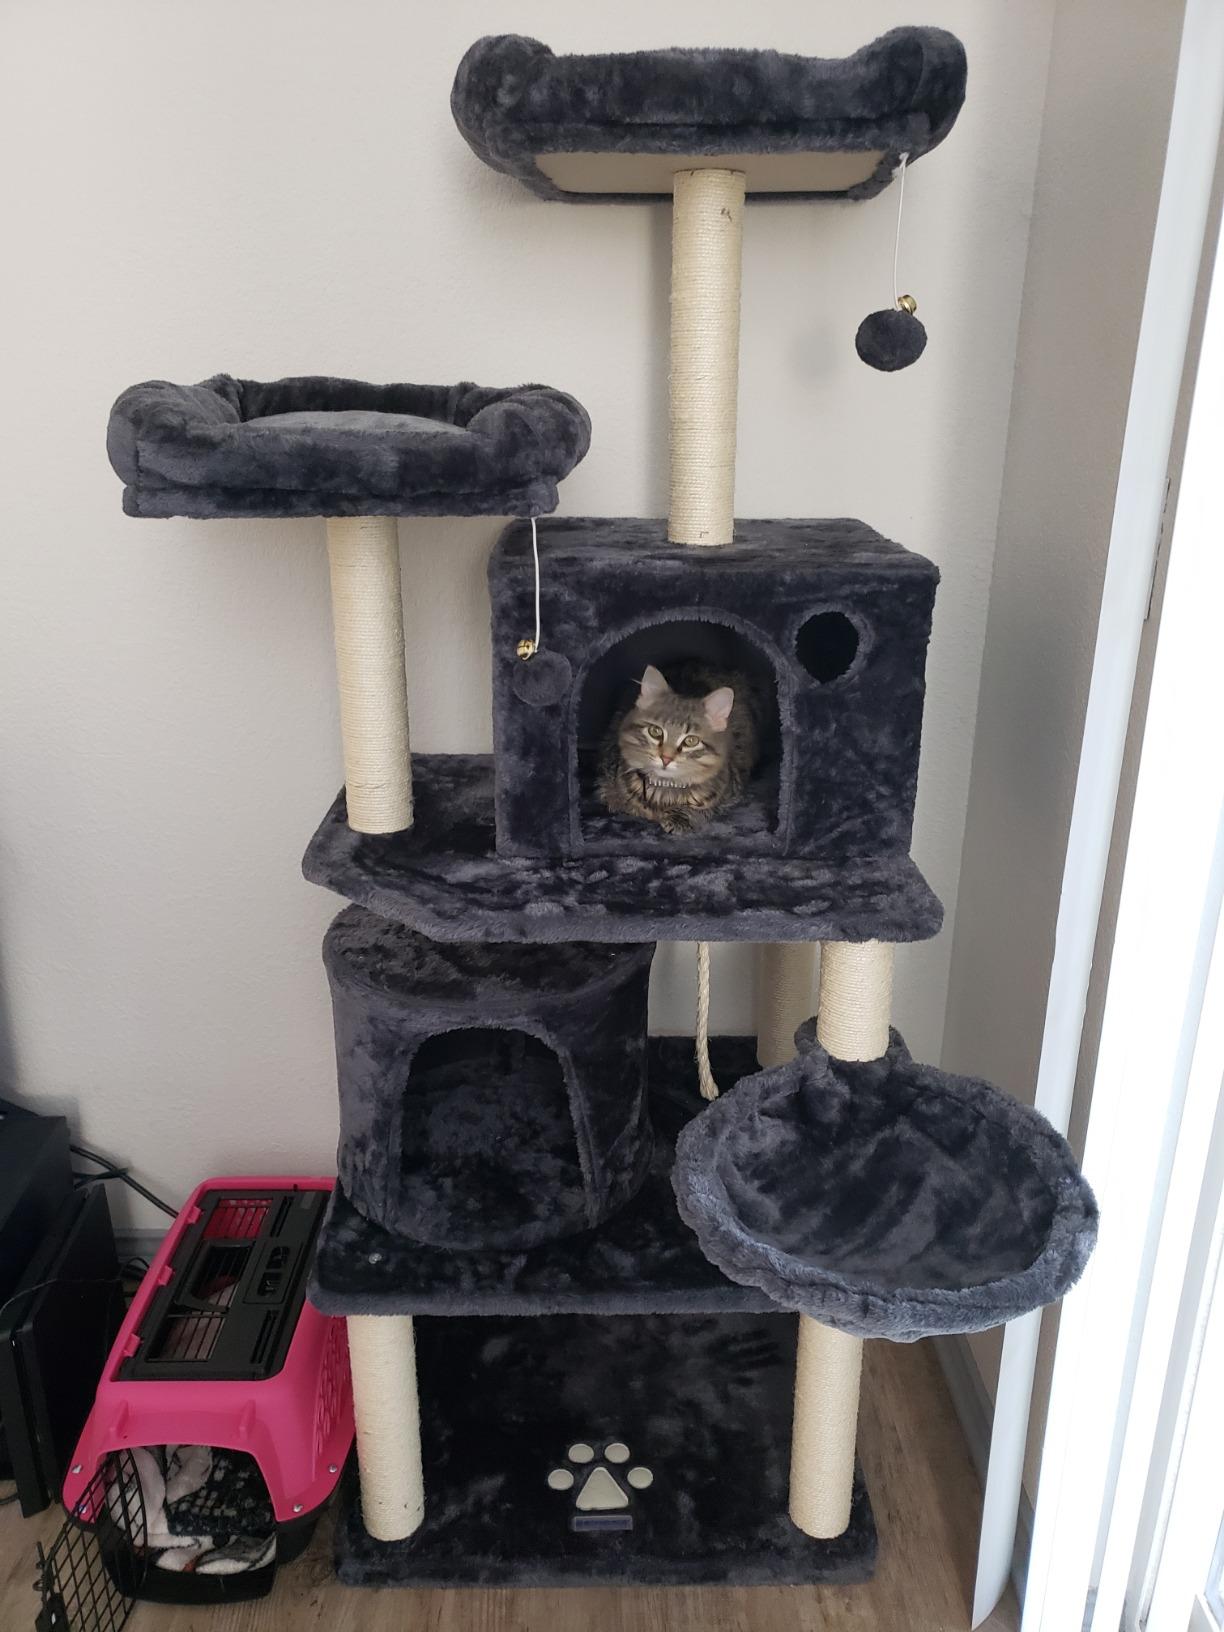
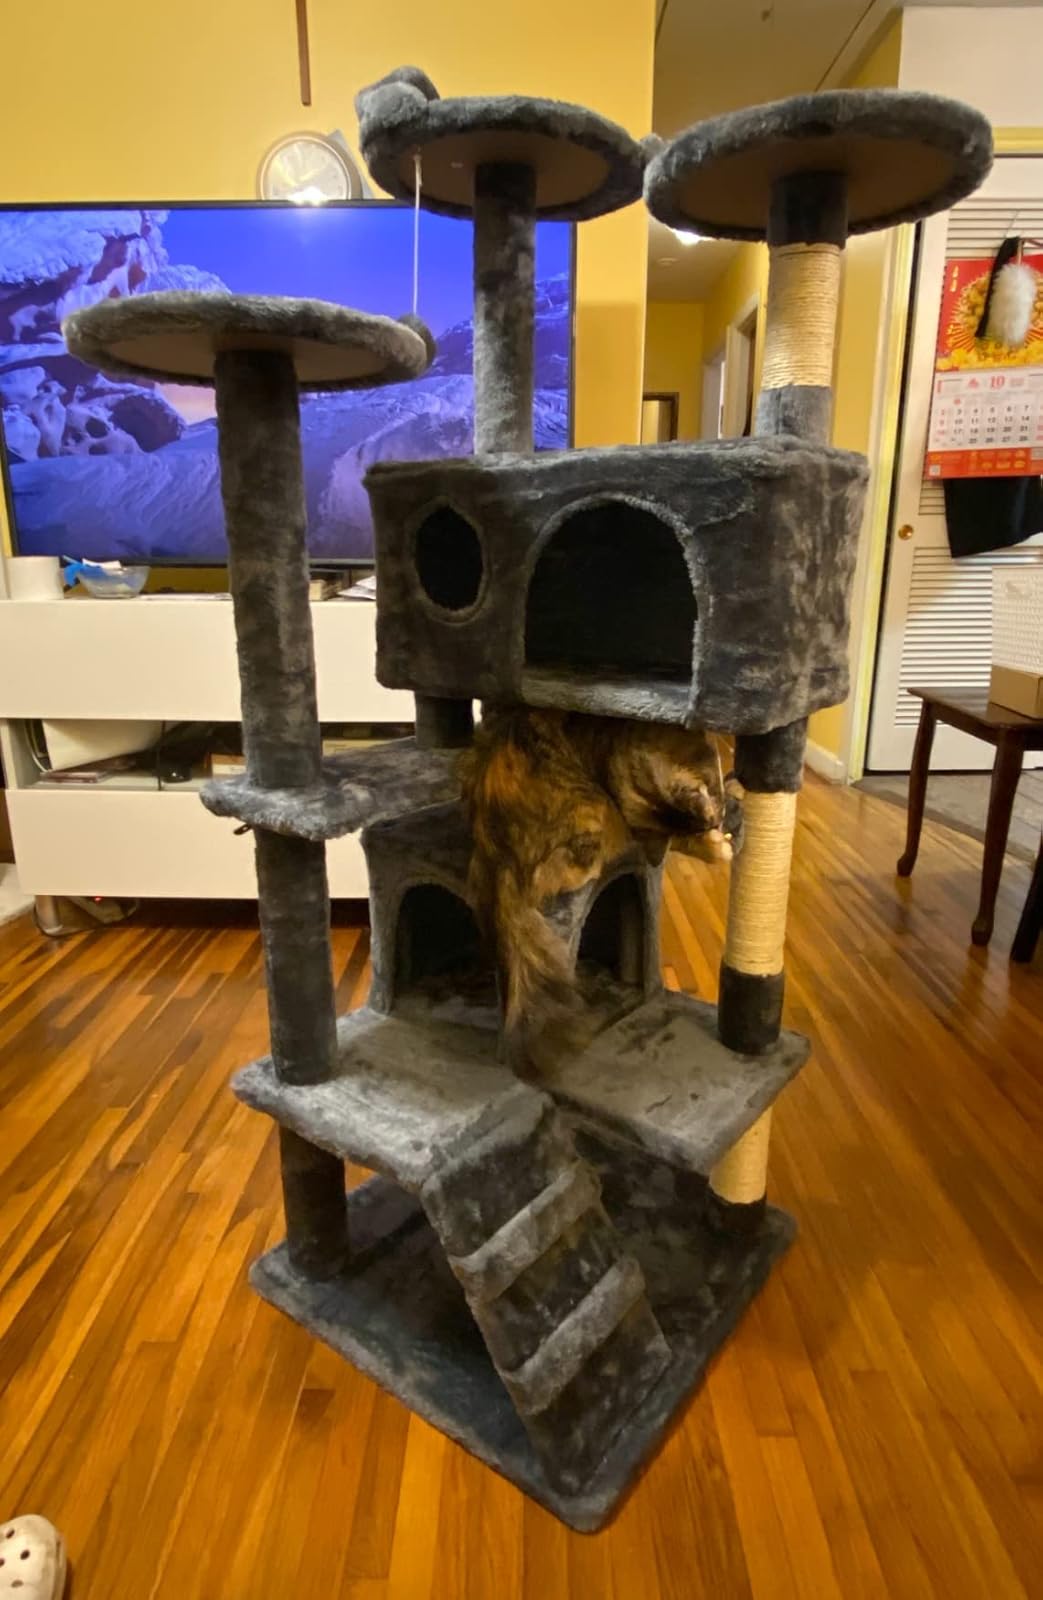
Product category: items_cat tree
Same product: no